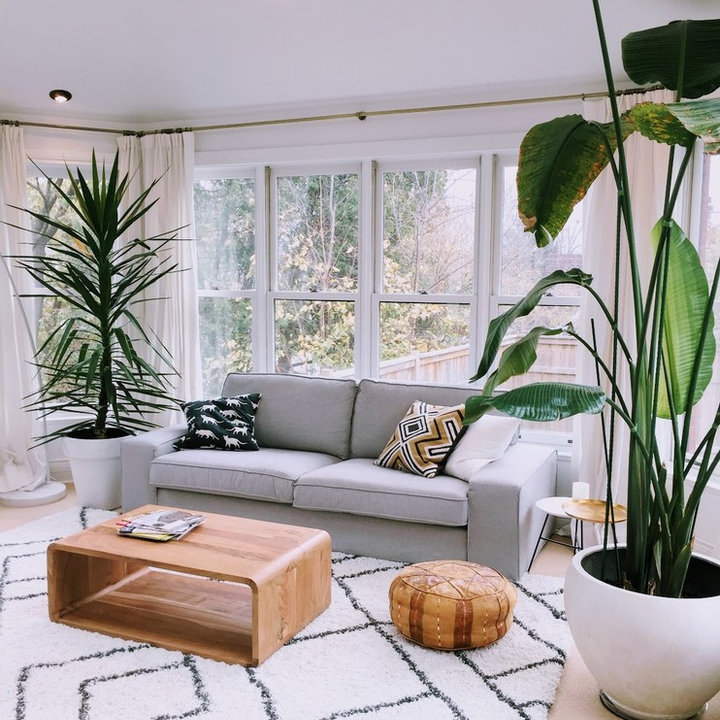
Style: Scandinavian